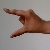
The image shows a hand gesture representing the letter 'Z' in Indian Sign Language.